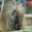
Label: porcupine